Scottsdale, Arizona

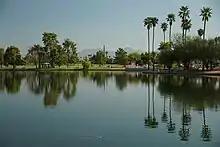
Chaparral Park - on the Greenway flood plain

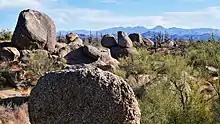
Landscape near Granite Mountain (facing east) in the McDowell Sonoran Preserve

Scottsdale is home to more than 125 professional art galleries and studios, one of the highest per-capita anywhere in the nation. The city has quickly become a center for art in the United States. According to the Scottsdale Convention & Visitor's Bureau and "American Style Magazine", the city has become one of the country's largest art markets, usually only sharing ranks with New York City, New York and Santa Fe, New Mexico in terms of commerce generated as a direct result of art sales and purchasing.